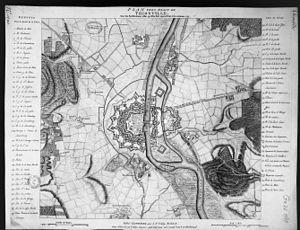
Thionville est une commune française située dans le département de la Moselle en région Grand Est. Ses habitants sont appelés les Thionvillois et sont au nombre de 40 586 en 2016. La ville est, de par ce fait, la seconde du département en nombre d'habitants. En 2016, son unité urbaine comptait 133 513 habitants, et sa zone d'emploi 224 460 habitants.